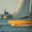
Label: ship